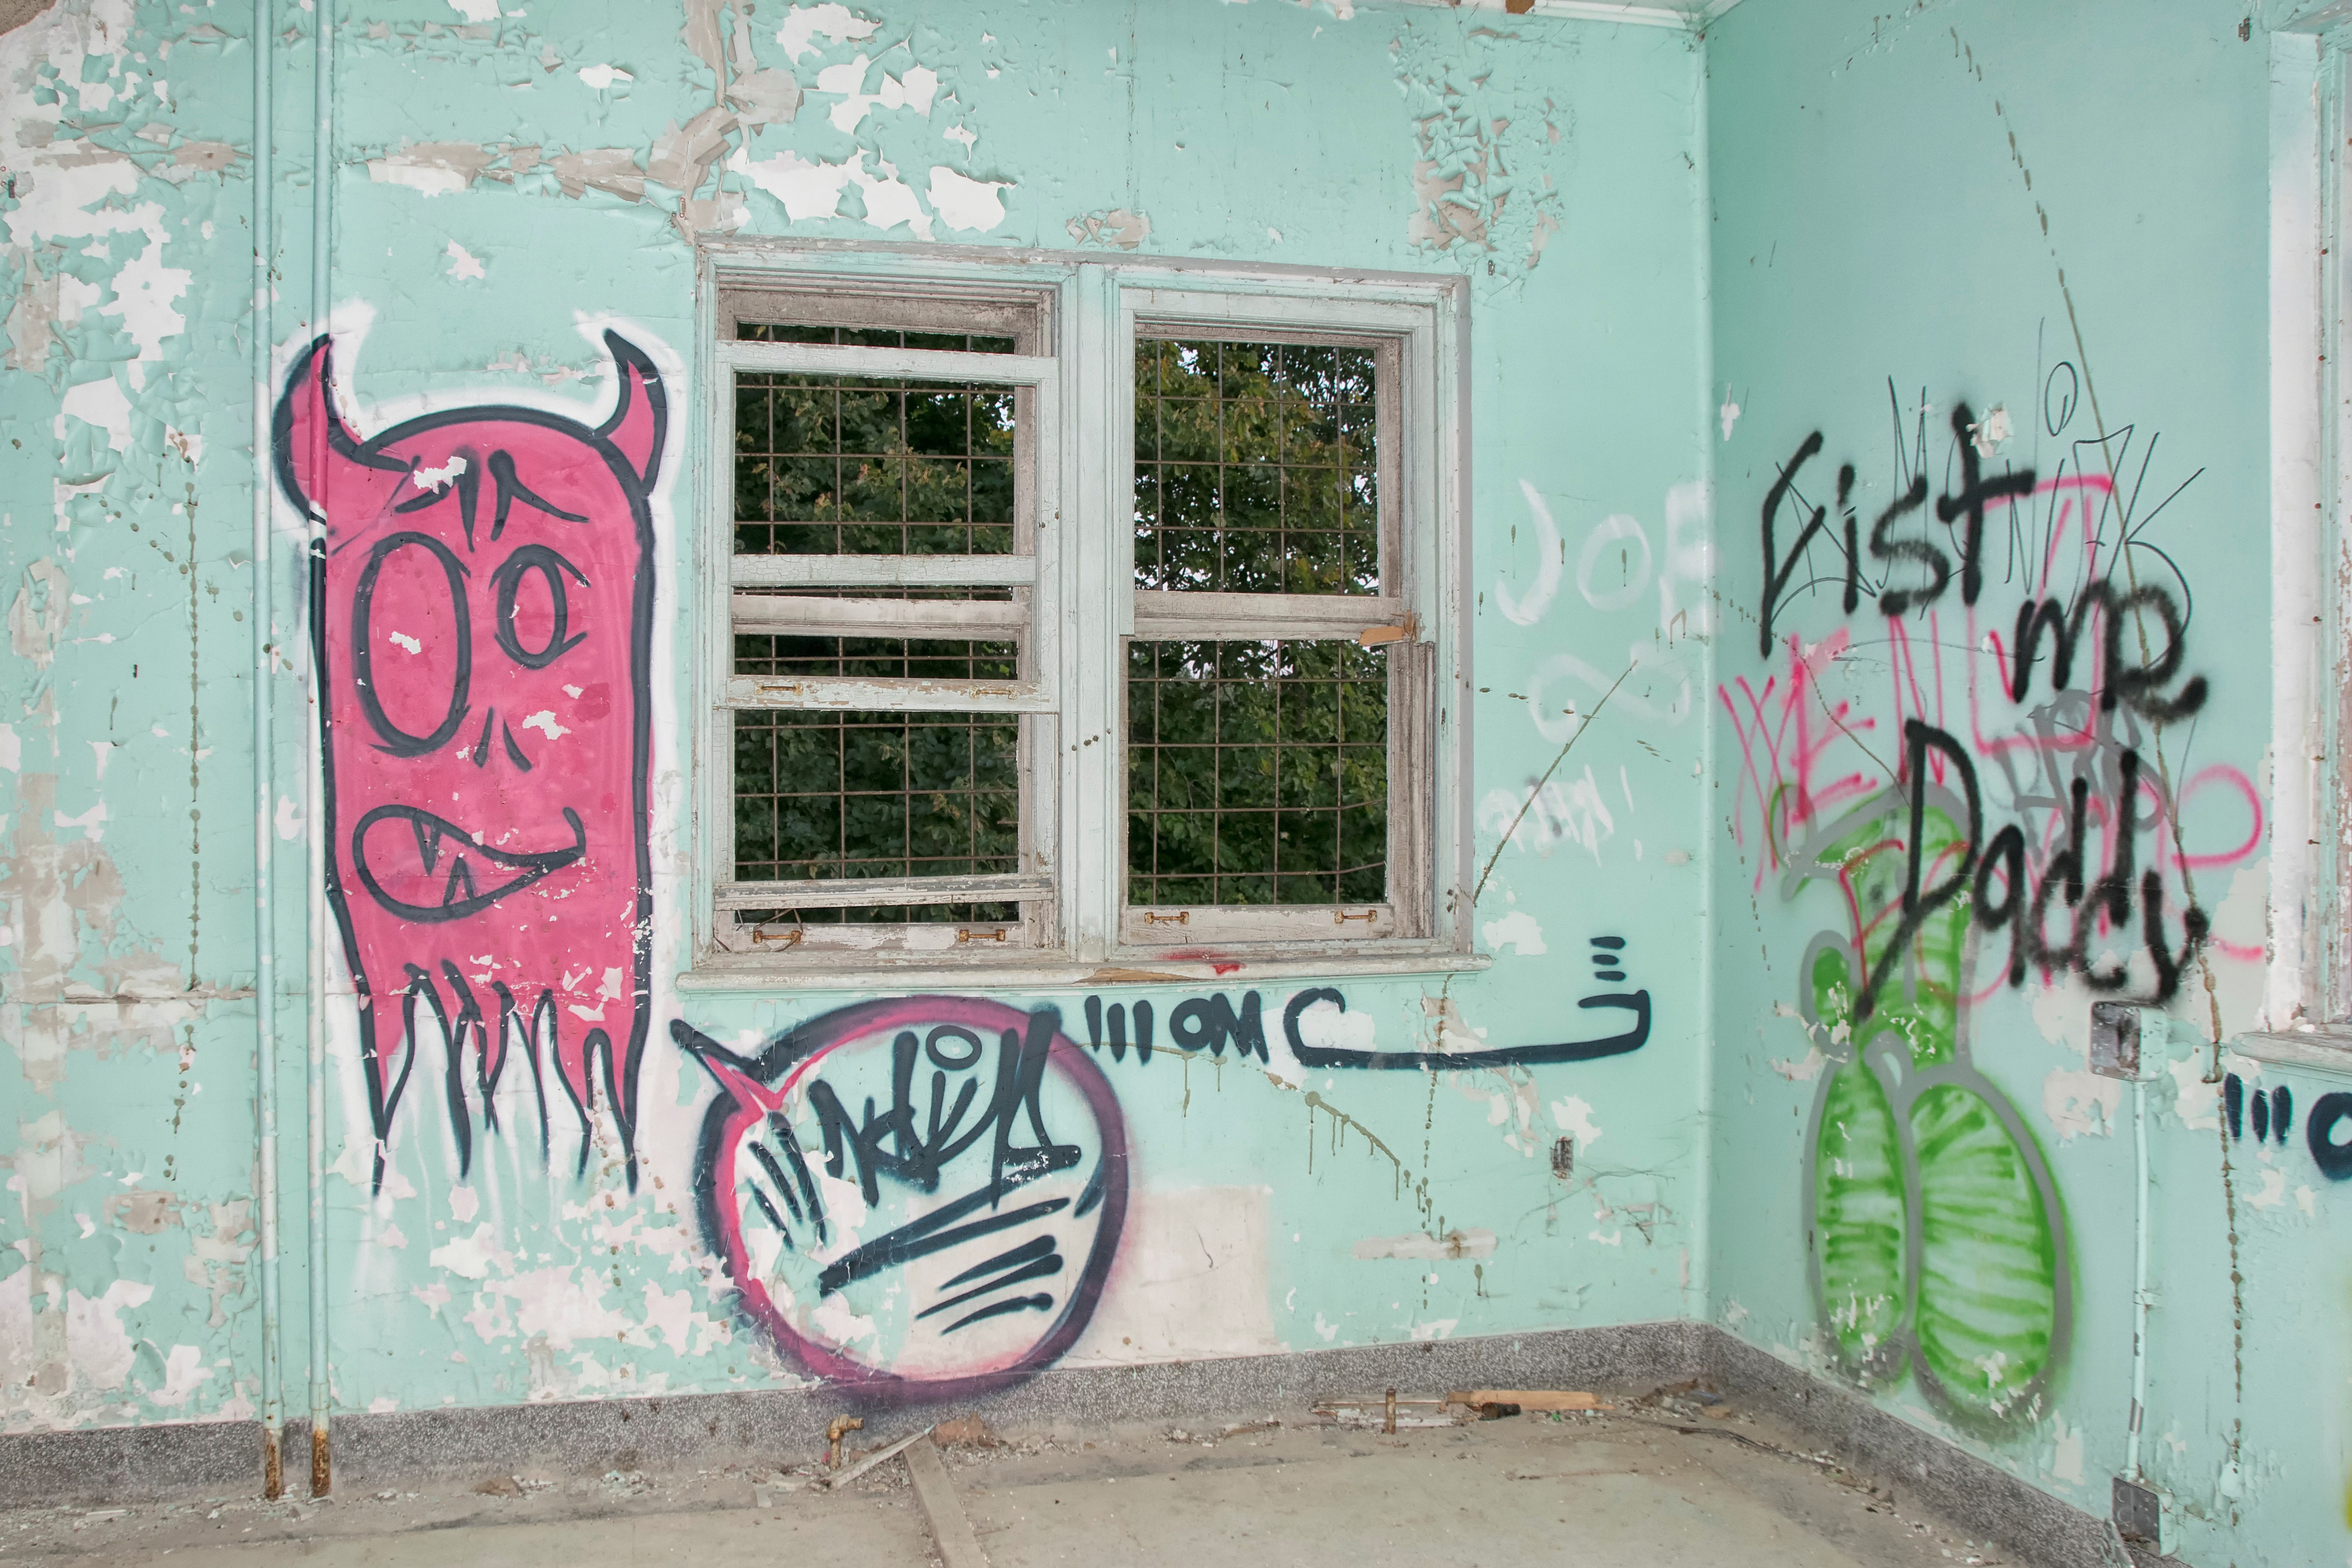
street, wall, color, graffiti, street art, art, de, canada, mural, quebec, sainte, clotilde, horton, asile, asylum, urban area